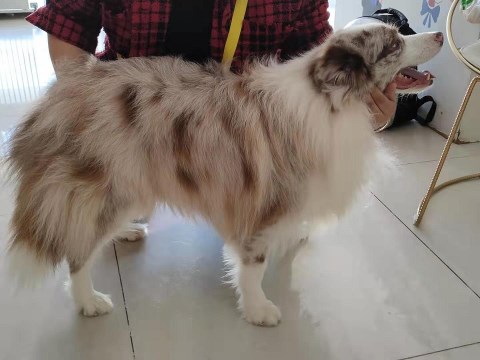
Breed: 2594-n000109-Border_collie